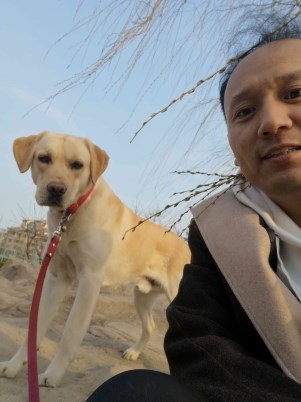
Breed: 3580-n000122-Labrador_retriever